Sam Manekshaw

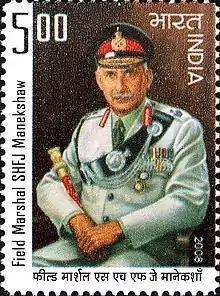
Manekshaw on a 2008 Indian stamp

When the prime minister asked Manekshaw to go to Dhaka and accept the surrender of Pakistani forces, he declined, saying that the honour should go to the GOC-in-C Eastern Command, Lt. Gen. Jagjit Singh Aurora. Concerned about maintaining discipline in the aftermath of the conflict, Manekshaw issued strict instructions forbidding looting and rape and stressed the need to respect and stay away from women. As a result, according to Singh, cases of looting and rape were negligible. While addressing his troops on the matter, Manekshaw was quoted as saying: "When you see a Begum (Muslim woman), keep your hands in your pockets, and think of Sam."